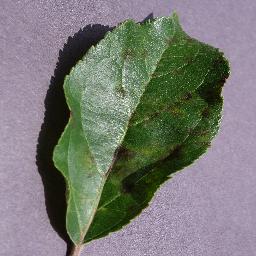
Label: Apple___Apple_scab